Demographics of Moldova

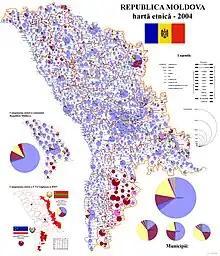
Ethnic map of Moldova (2004 data)

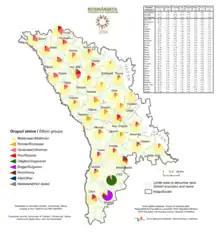
Ethnic map of Moldova (2014 data)

Out of the 2,804,801 people covered by the 2014 Moldovan census, 2,754,719 gave an answer as to their ethnic affiliation. Among them, 2,068,068 or 73.7% declared themselves Moldovans and 192,800 or 6.9% Romanians. Some organisations such as the Liberal party of Moldova have criticised the census results, claiming Romanians comprise 85% of the population and that census officials have pressured respondents to declare themselves Moldovans instead of Romanians and have purposefully failed to cover urban respondents who are more likely to declared themselves Romanians as opposed to Moldovans.